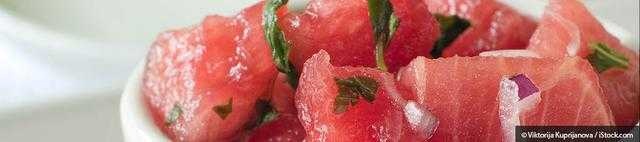
Label: Watermelon